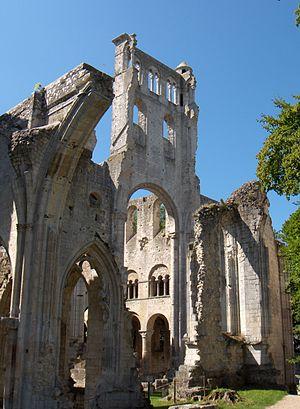
Abbaye de Jumièges (France, dépt. Seine-Maritime), ruine de l'abbatiale, tour-lanterne du XIe siècle, choeur du XIIIe siècle.